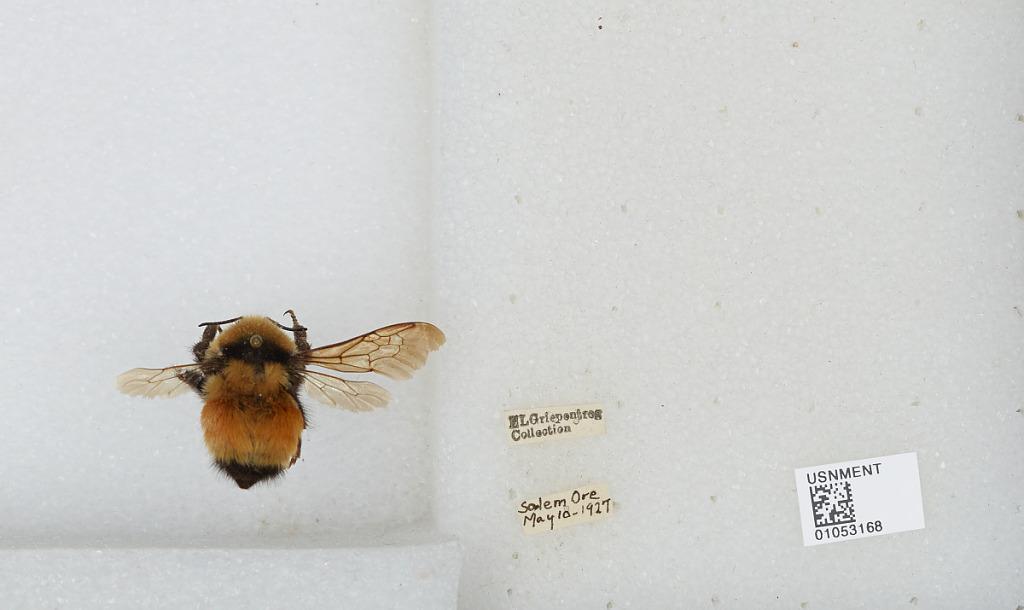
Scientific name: Bombus sp.
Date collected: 1927-5-10
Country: United States
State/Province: Oregon
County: Marion
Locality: Salem
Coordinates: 44.9308, -123.029